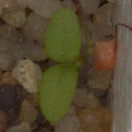
Label: common_chickweed